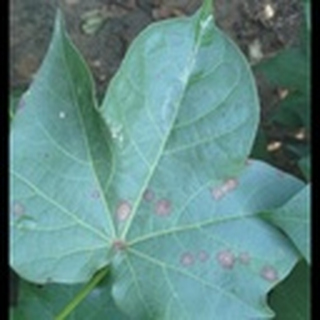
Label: cotton_target_spot